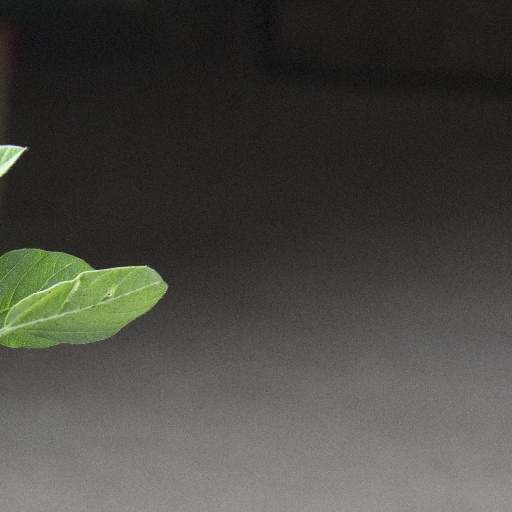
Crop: soybean